Latham & Watkins

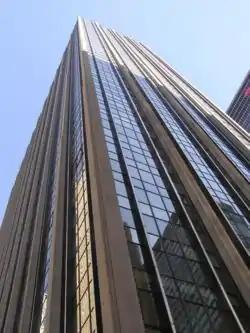
Latham's largest office is located at 1271 Avenue of the Americas

Amid clashes at some college campuses, following the onset of the 2023 Israel-Hamas war; in November 2023, Latham & Watkins was among a group of law firms who sent a letter to 14 American law school deans denouncing anti-Semitism, Islamophobia, and racism. The letter stated that "We look to you to ensure your students who hope to join our firms after graduation are prepared to be an active part of workplace communities that have zero tolerance policies for any form of discrimination or harassment, much less the kind that has been taking place on some law school campuses", and was denounced by a coalition of Muslim bar associations.